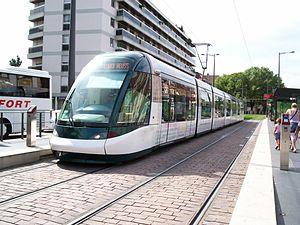
Tramway de Strasbourg Line C
La ligne C du réseau de transports en commun de l'Eurométropole de Strasbourg est une ligne de tramway. Exploitée par la Compagnie des transports strasbourgeois, il s'agit de la quatrième ligne de tramway de l'agglomération.